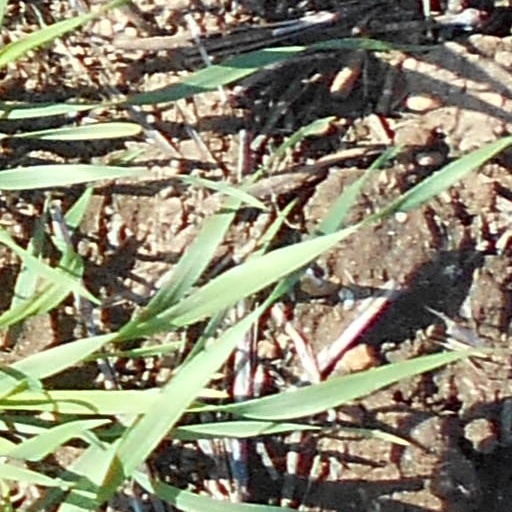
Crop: wheat